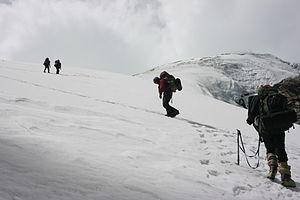
Le parc national de Huascarán est un parc national du Pérou. Il porte le nom du sommet le plus haut du pays, le Huascarán. Il recouvre une grande partie de la cordillère Blanche dans la partie centrale des Andes, dans la région d'Ancash. Le parc couvre une superficie de 340 000 ha, il est géré par la SERNANP. Il est classé au Patrimoine mondial par l'UNESCO en 1985. Réputé auprès des adeptes de l'alpinisme bien, il abrite une biodiversité unique avec des espèces végétales telles que la Reine des Andes, des arbres du genre Polylepis et Buddleja et des animaux tels que des ours à lunettes, condors, des vigognes et des tarucas.
Copa, ou Nevado Copa, est une montagne de la cordillère Blanche située à l'intérieur du parc national de Huascarán dans les Andes péruviennes. Elle s'élève à une altitude de 6 188 m. Elle est située dans la région d'Ancash à la limite entre la province d'Asunción et celle de Carhuaz.